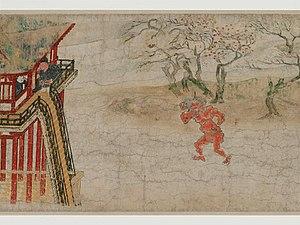
Rouleau 2, le fantôme d'Abe no Nakamaro vient aider le ministre Kibi retenu dans une tour du palais impérial chinois sous la forme d'un démon.
Le Kibi Daijin nittō emaki, littéralement le Rouleau du voyage en Chine du ministre Kibi, est un emaki de la fin du XIIᵉ siècle relatant la légende associée aux voyages du ministre japonais Kibi no Makibi en Chine impériale des Tang au VIIIᵉ siècle. Il est composé d’un long rouleau de papier peint et calligraphié, aujourd’hui séparé en quatre parties qui sont détenues par le musée des beaux-arts de Boston.